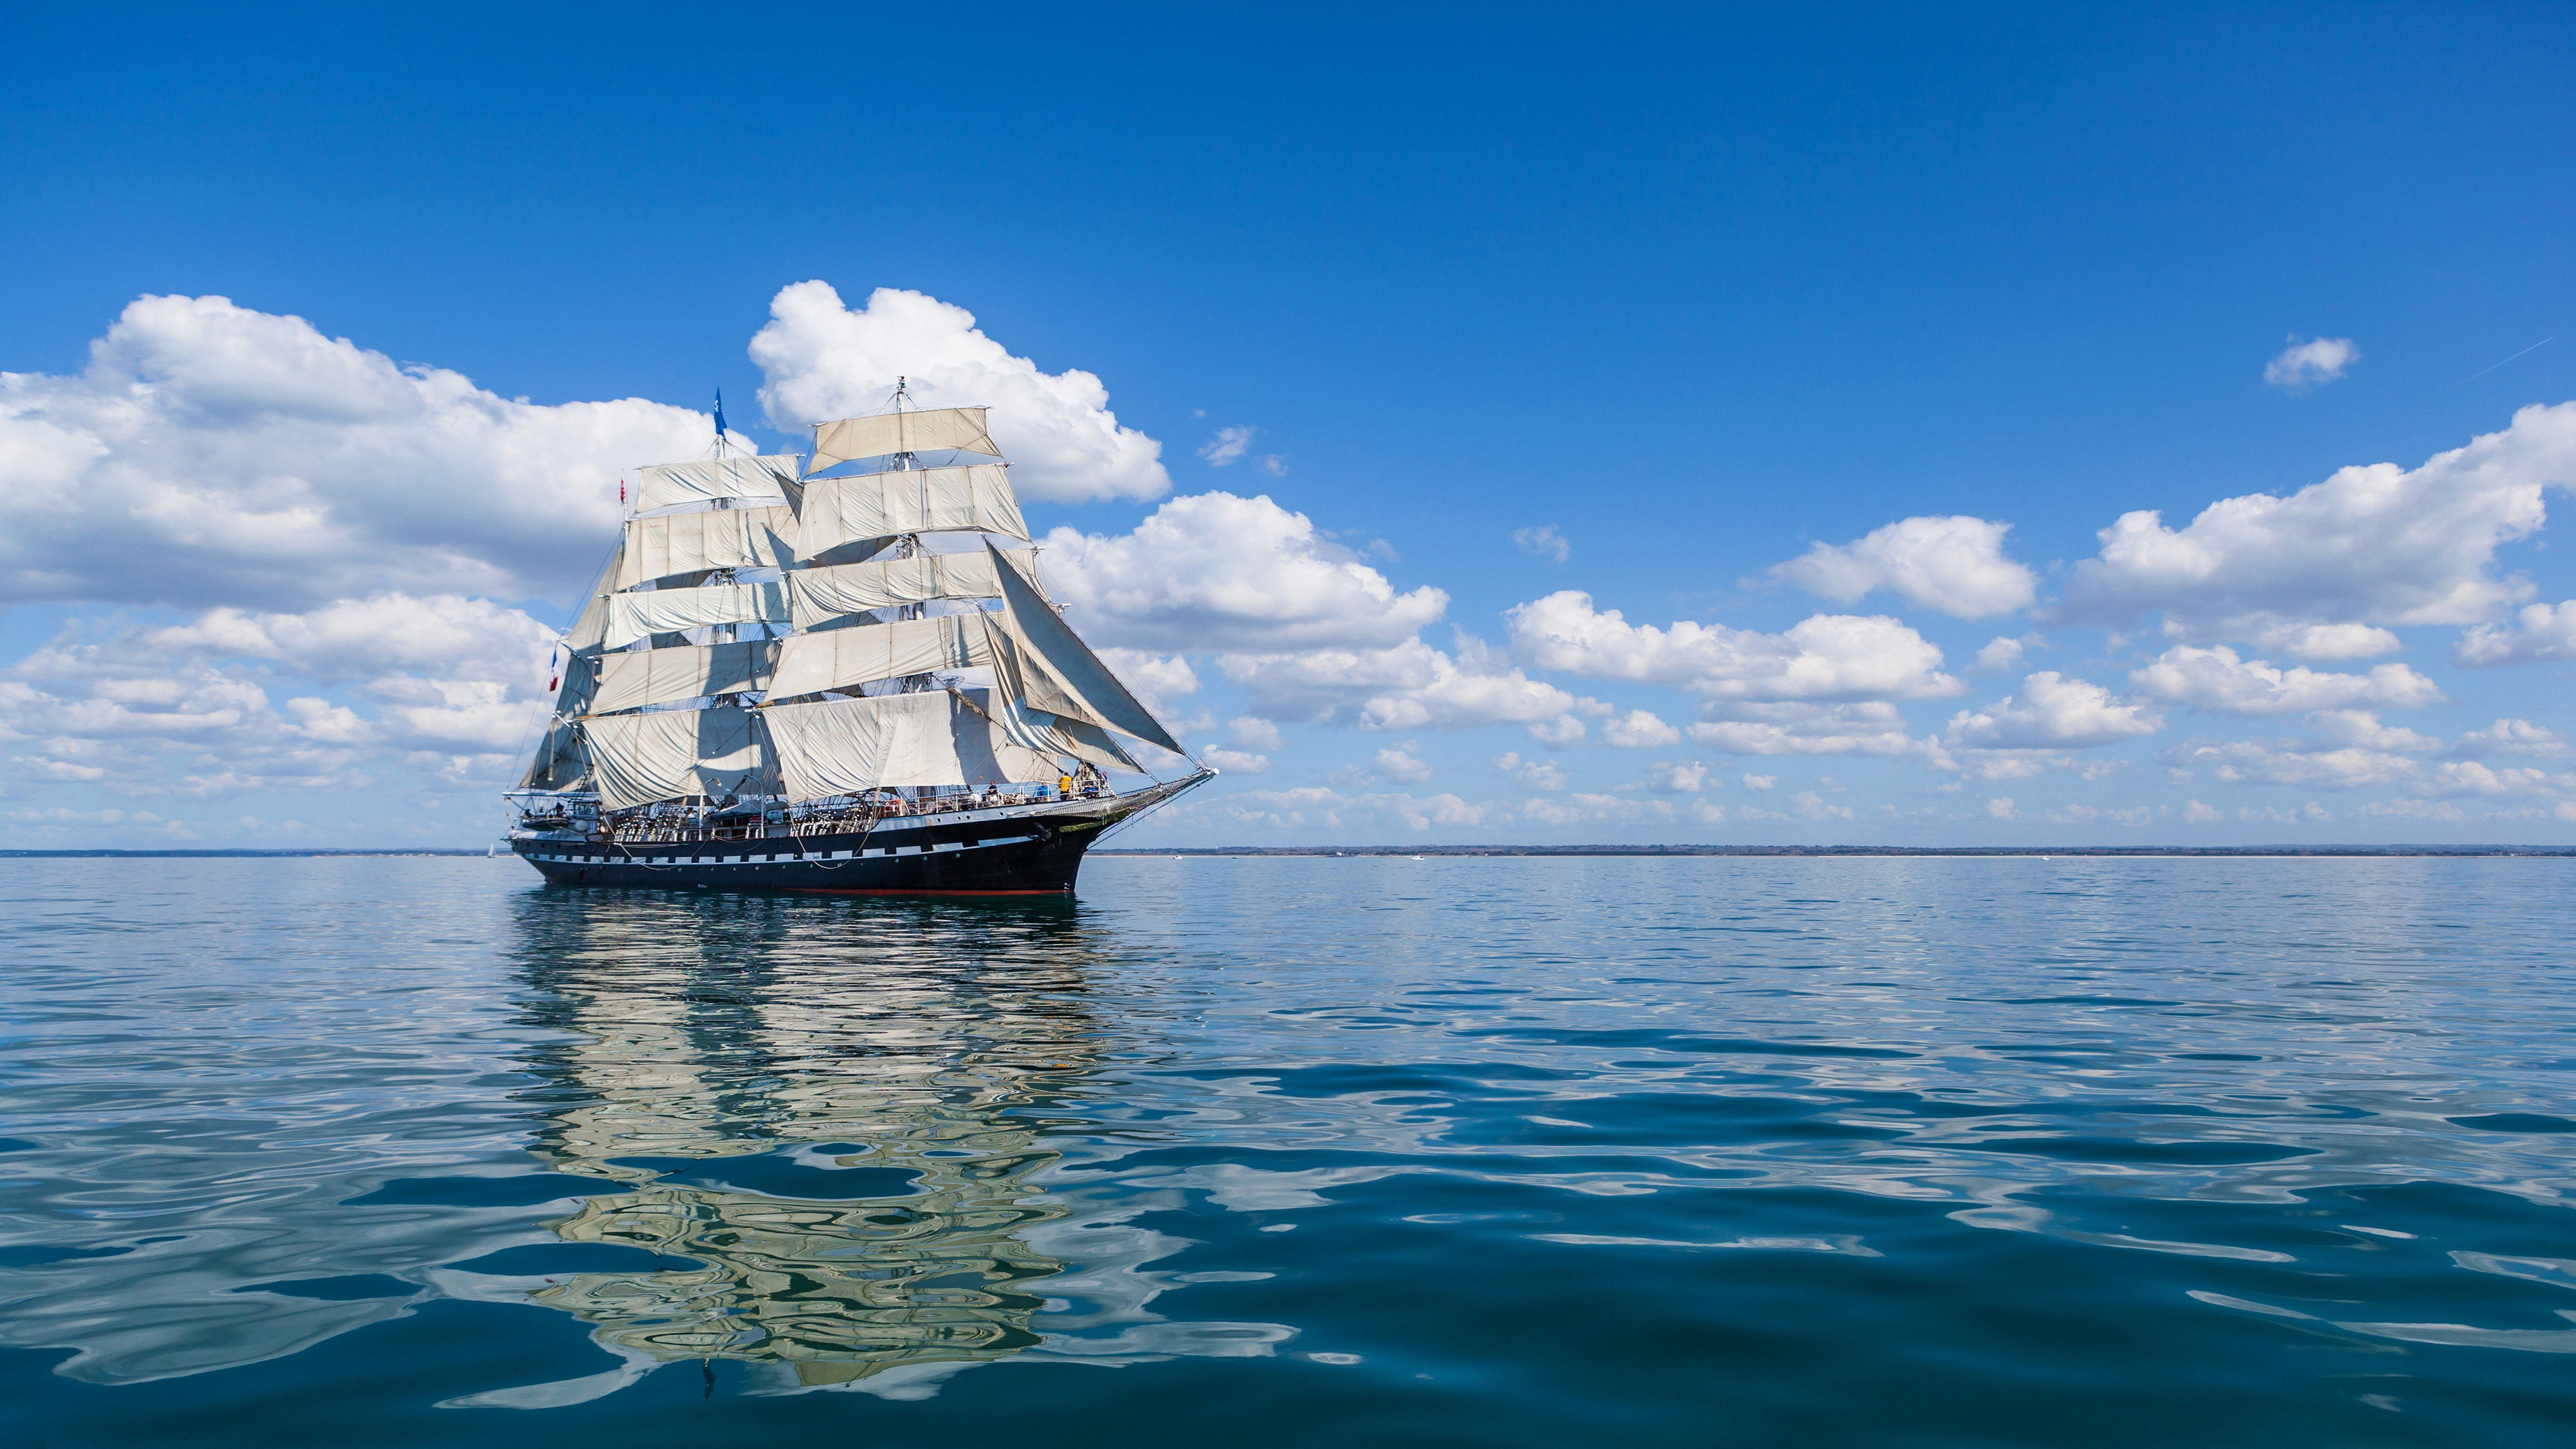
Vehicle type: Ships